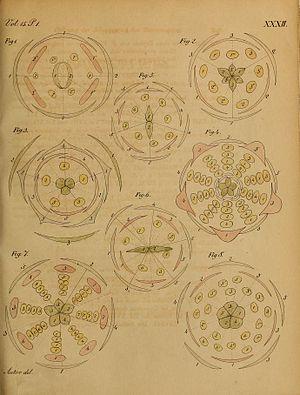
Étude du cône du sapin commun (Abies alba), dessin d'Alexander Braun (1805–1877), botaniste allemand
Alexander Karl Heinrich Braun, né le 10 mai 1805 à Ratisbonne et mort le 29 mars 1877 à Berlin, est un botaniste et illustrateur naturaliste allemand.